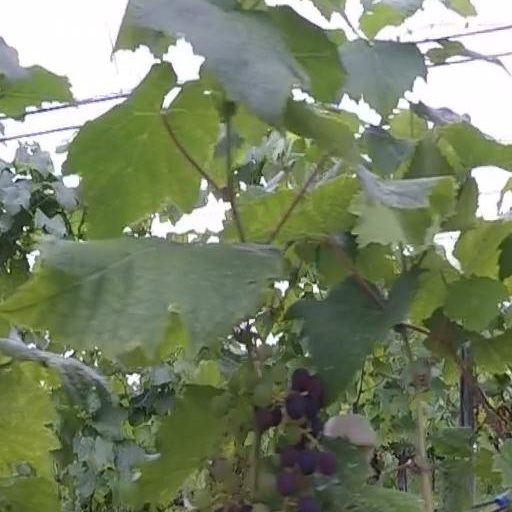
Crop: grape